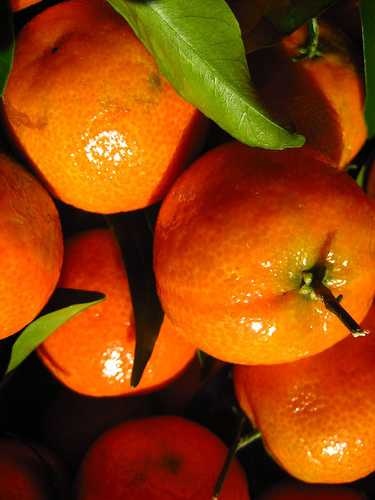
Label: Orange